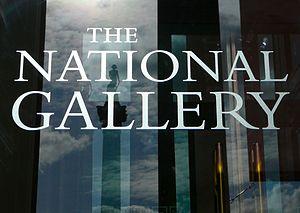
La National Gallery, fondée en 1824, est un musée situé à Londres et occupant le nord de Trafalgar Square depuis 1838. Elle détient un patrimoine artistique composé principalement de peintures datant de 1250 à 1900, les œuvres plus récentes étant abritées à la Tate Modern. La collection de 2 300 peintures appartient à l'État britannique et l'accès à la collection principale est gratuit. Seules les expositions temporaires sont soumises à un prix d'entrée. La Gallery est un « organisme public non ministériel » rattaché au Département de la Culture, des Médias et du Sport britannique.